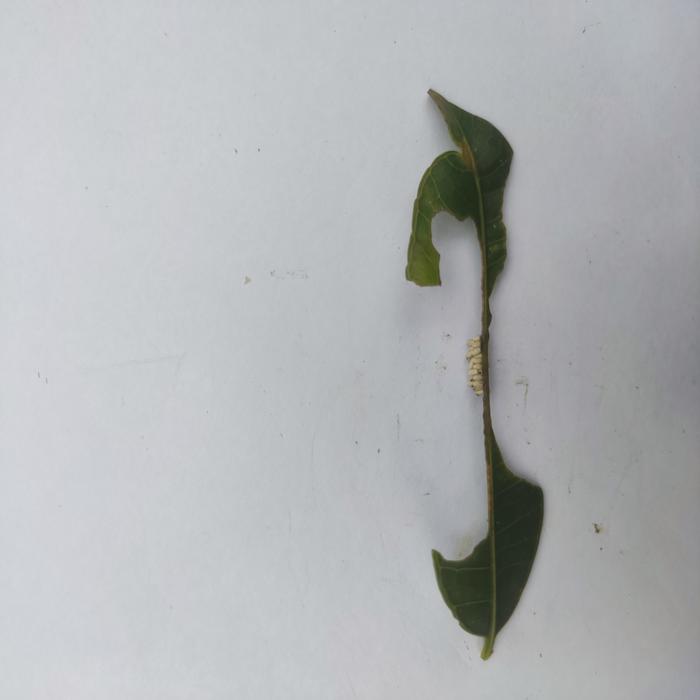
Crop: Hog Plum
Leaf condition: Caterpillars_Infestation